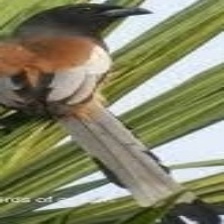
Species: RUFOUS TREPE
Scientific name: DENDROCITTA VAGABUNDA